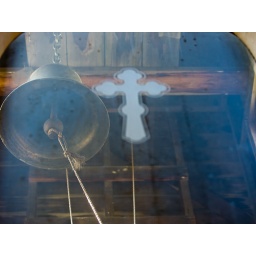
The bell in the bell tower as seen from inside the new church. The dirty glass window reflects the available light.